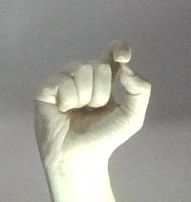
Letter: fa